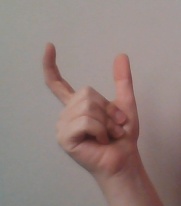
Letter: nun